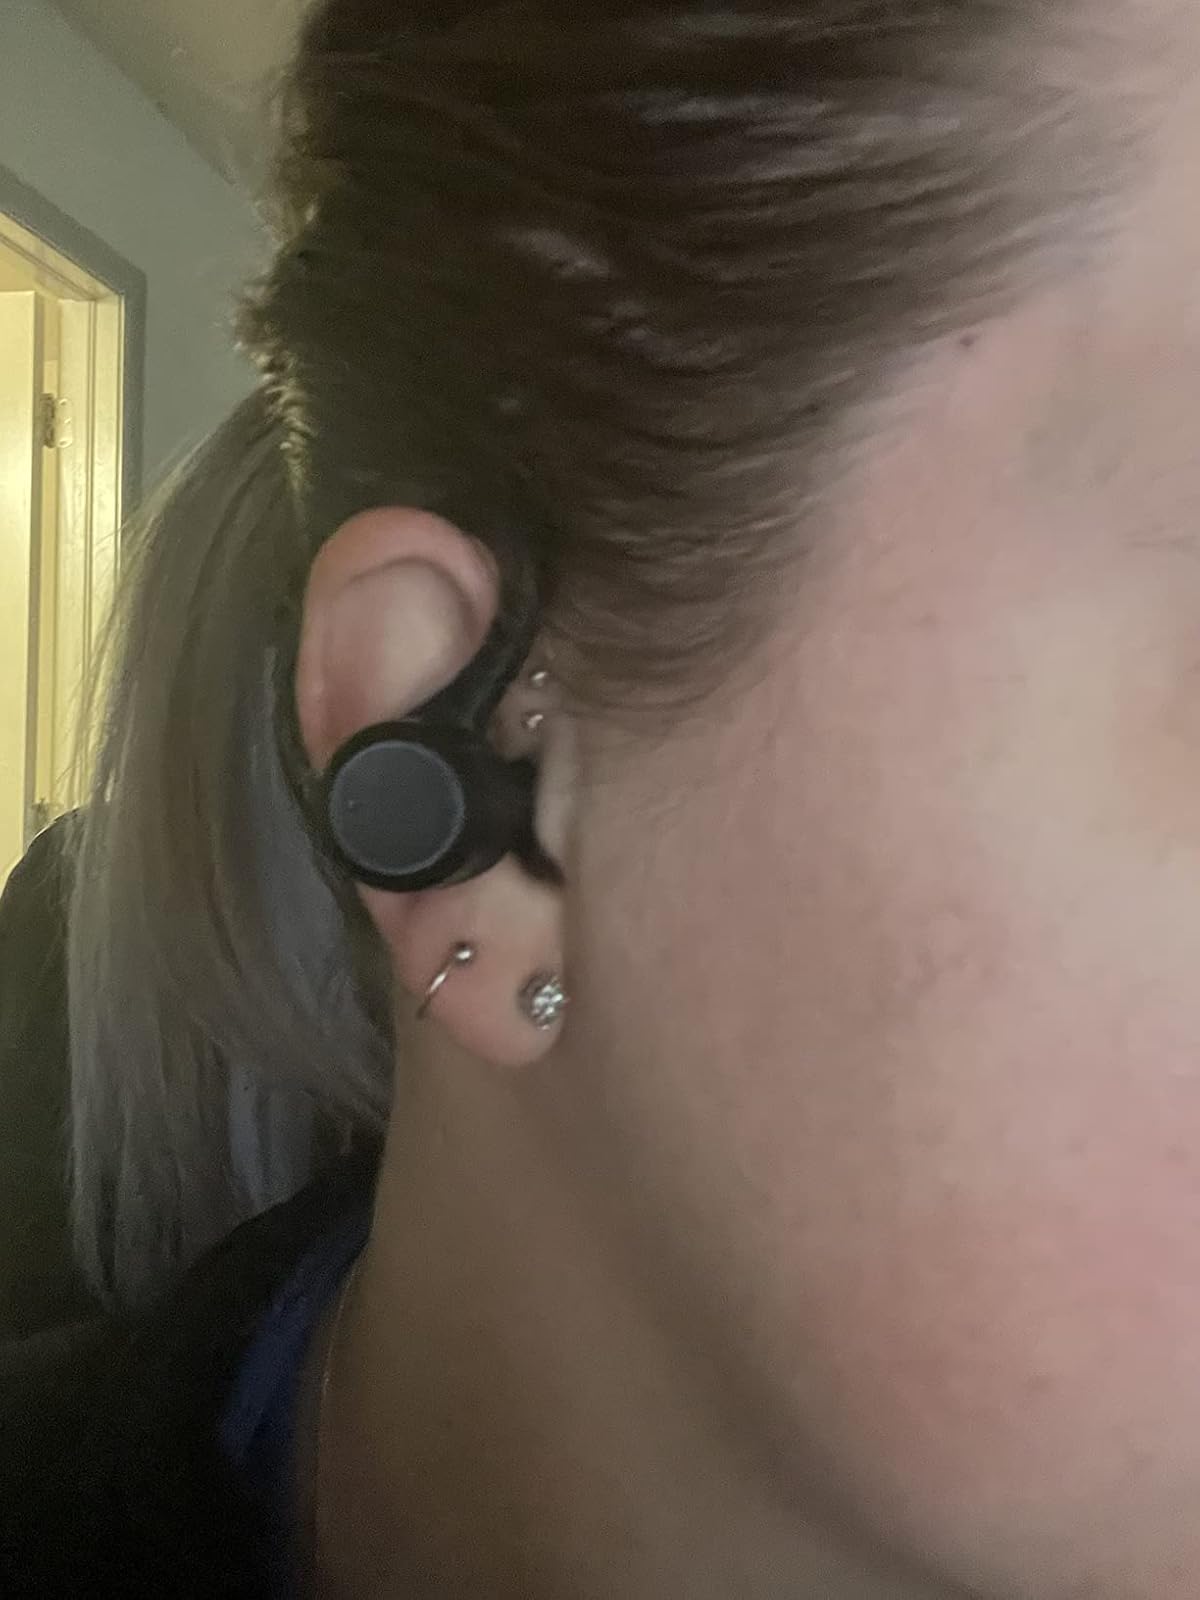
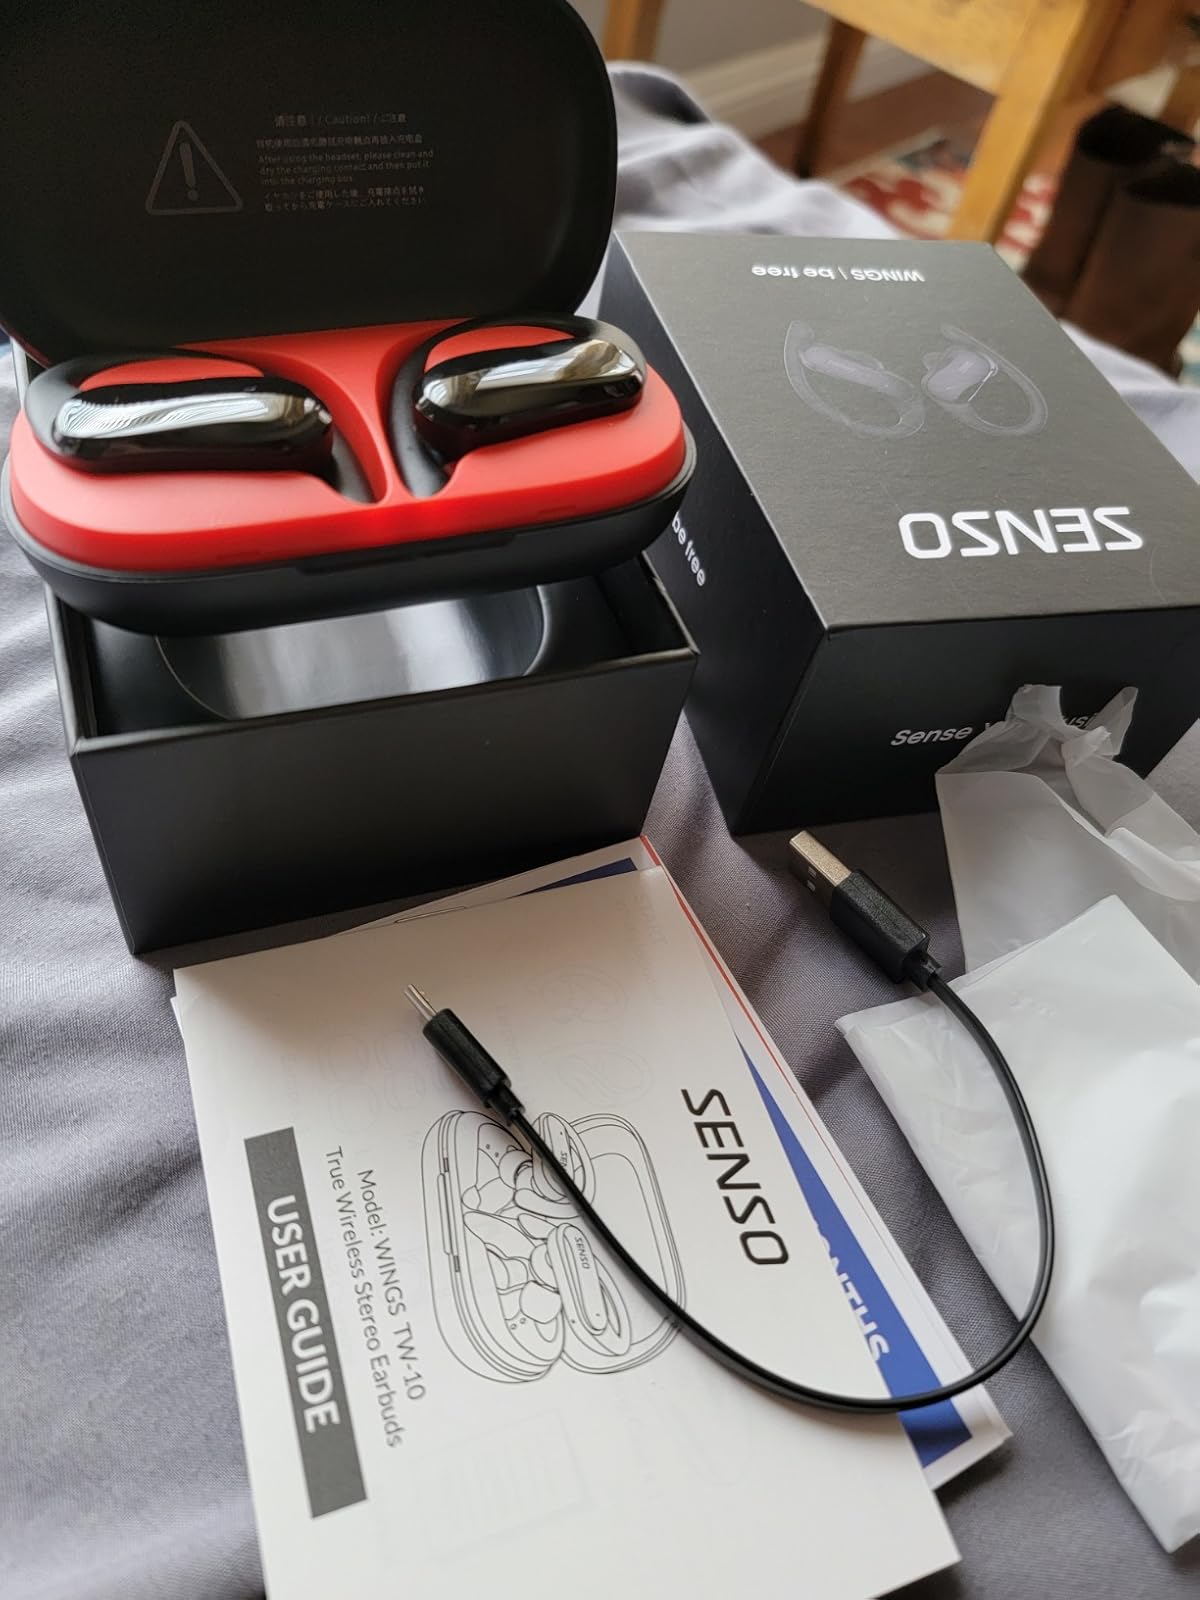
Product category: earbuds
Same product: no